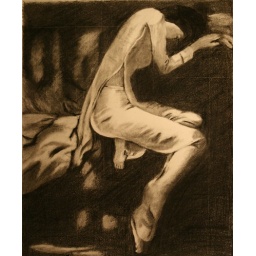
viet girl in traditional dress